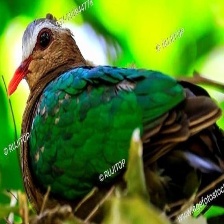
Species: GREEN WINGED DOVE
Scientific name: CHALCOPHAPS INDICA